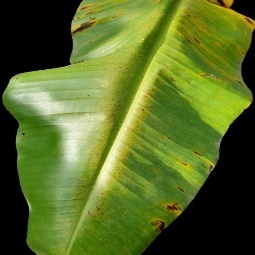
Label: Magnesium